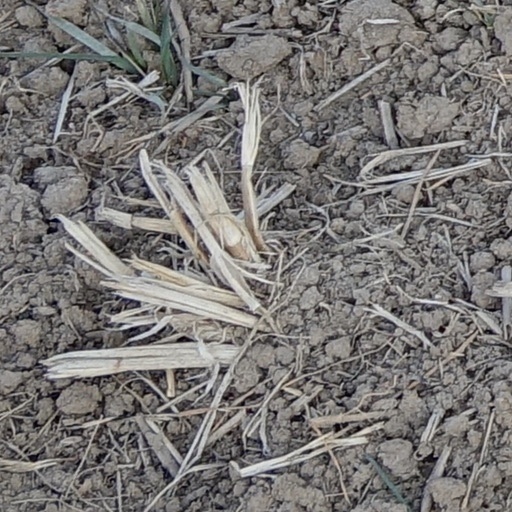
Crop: wheat